Baltimore Orioles

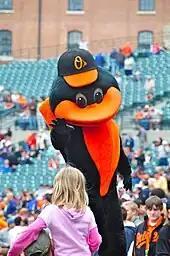
The "Oriole Bird", which has been the official mascot figure since April 6, 1979

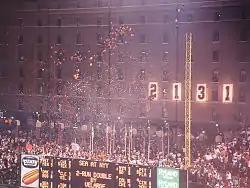
The numbers on the Orioles' warehouse changed from 2130 to 2131 to celebrate Cal Ripken Jr. passing Lou Gehrig's consecutive games played streak.

The Orioles franchise can trace its roots back to the original Milwaukee Brewers of the Western League (WL), beginning in 1894 when the league reorganized. The Brewers were still league members when the WL renamed itself the American League (AL) in 1900. At the end of the 1900 season, the AL removed itself from baseball's National Agreement, the formal understanding between the National League (NL) and the minor leagues, and declared itself a competing major league. During 1901, the first season the AL operated as a major league, the Brewers finished last among the league's eight teams.